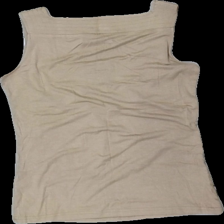
View: back
Type: Top
Category: Ladies
Brand: Kappahl
Colors: Beige
Material: 100% viscose
Cut: Regular
Size: S
Season: All
Price range: <50
Recommended usage: Remake